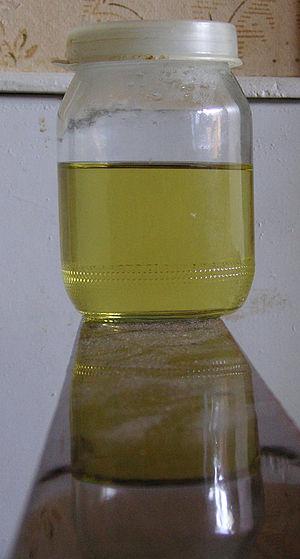
Une analyse d'urine est un examen de biologie médicale utilisée pour le dépistage et le suivi des maladies, la surveillance d'un traitement médicamenteux, les tests de grossesse, le dépistage de drogue, les contrôles anti-dopage...